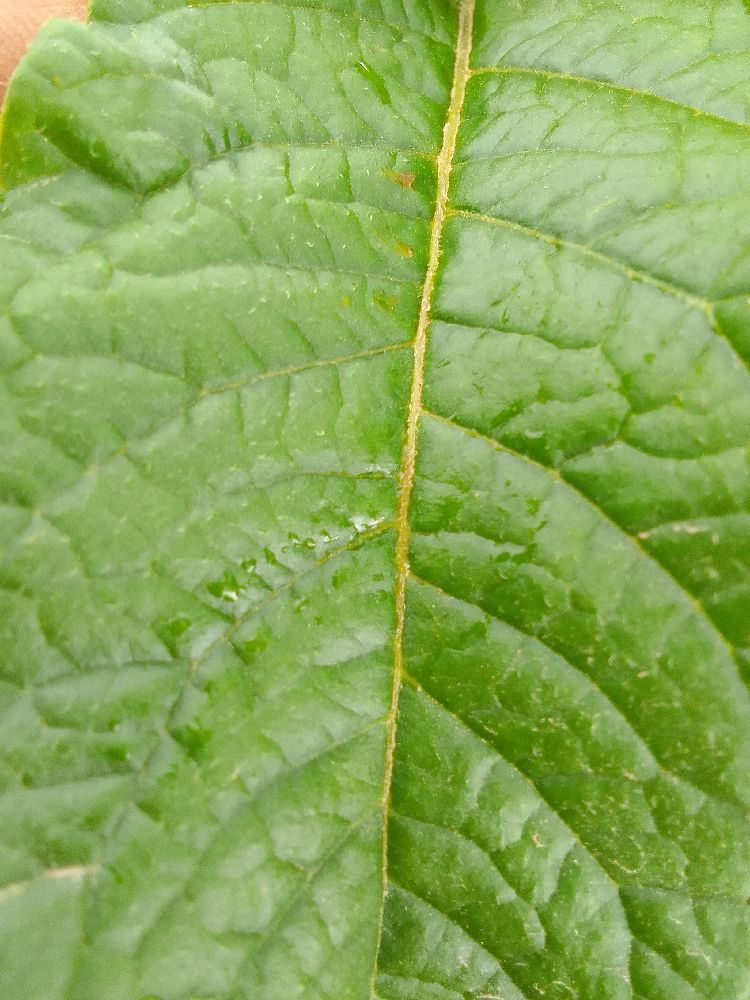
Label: Healthy